SM UB-50

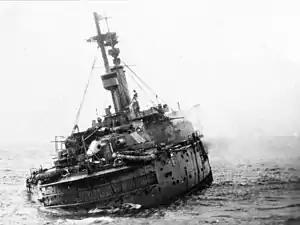
"Britannia" sinking in the Atlantic off Cape Trafalgar on 9 November 1918.

On 9 November 1918, two days before the Armistice with Germany, "UB-50" sank the British battleship HMS "Britannia". The "Britannia" was on a voyage to Gibraltar when she was torpedoed off Cape Trafalgar. After the initial explosion, the ship began listing ten degrees to port. A few minutes later, another explosion started a fire in a magazine, which resulted in a cordite explosion in the magazine. The "Britannia" stayed at 10-degrees for 2½ hours before sinking. Its 16,350-tons made it the largest ship the U-boat ever sank, and the only one "UB-50" would sink during her last patrol.